Listen to Love

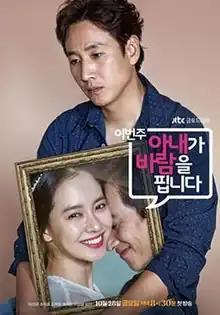
Promotional poster

Listen to Love is a 2016 South Korean television series starring Lee Sun-kyun and Song Ji-hyo about husbands who try to protect their marriage with the help of anonymous netizens, based on the 2007 Japanese TV series of the same title. It aired on JTBC from October 28 to December 3, 2016, every Friday and Saturday at 20:30 (KST) for 12 episodes.